Metropolitan City of Cagliari

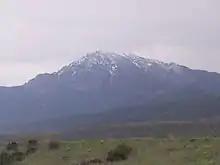
Monte Arcosu, WWF reserve

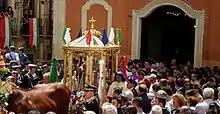
Religious festival of Sant'Efisio

The metropolitan area is delimited to the east and west by high mountain ranges, largely covered by Mediterranean forests, dominated by evergreen, oak, cork oak, and arbutus. The forests are managed by the Regional Forest Agency and extend for , about 22% of the total surface. To the west is the Monte Arcosu – Piscinamanna Forest which is . Within this forest is the WWF (World Wildlife Fund) Monte Arcosu Oasis, created to protect the subspecies of Sardinian deer (Cervus elaphus ssp. Corsicanus). The oasis is .